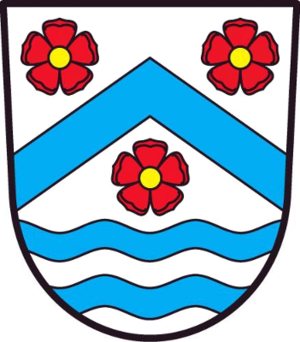
Mokrý Lom est une commune du district de České Budějovice, dans la région de Bohême-du-Sud, en République tchèque. Sa population s'élevait à 106 habitants en 2020.